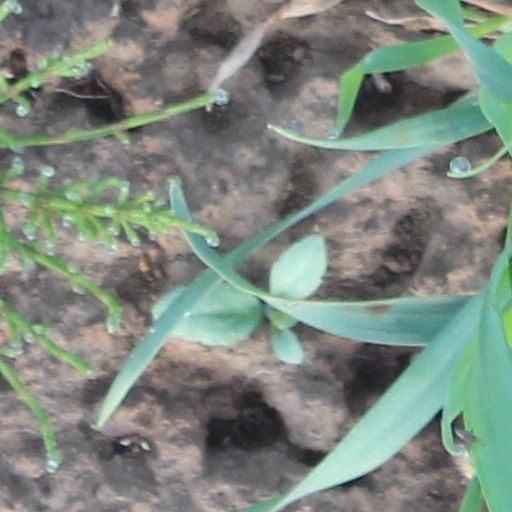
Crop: wheat